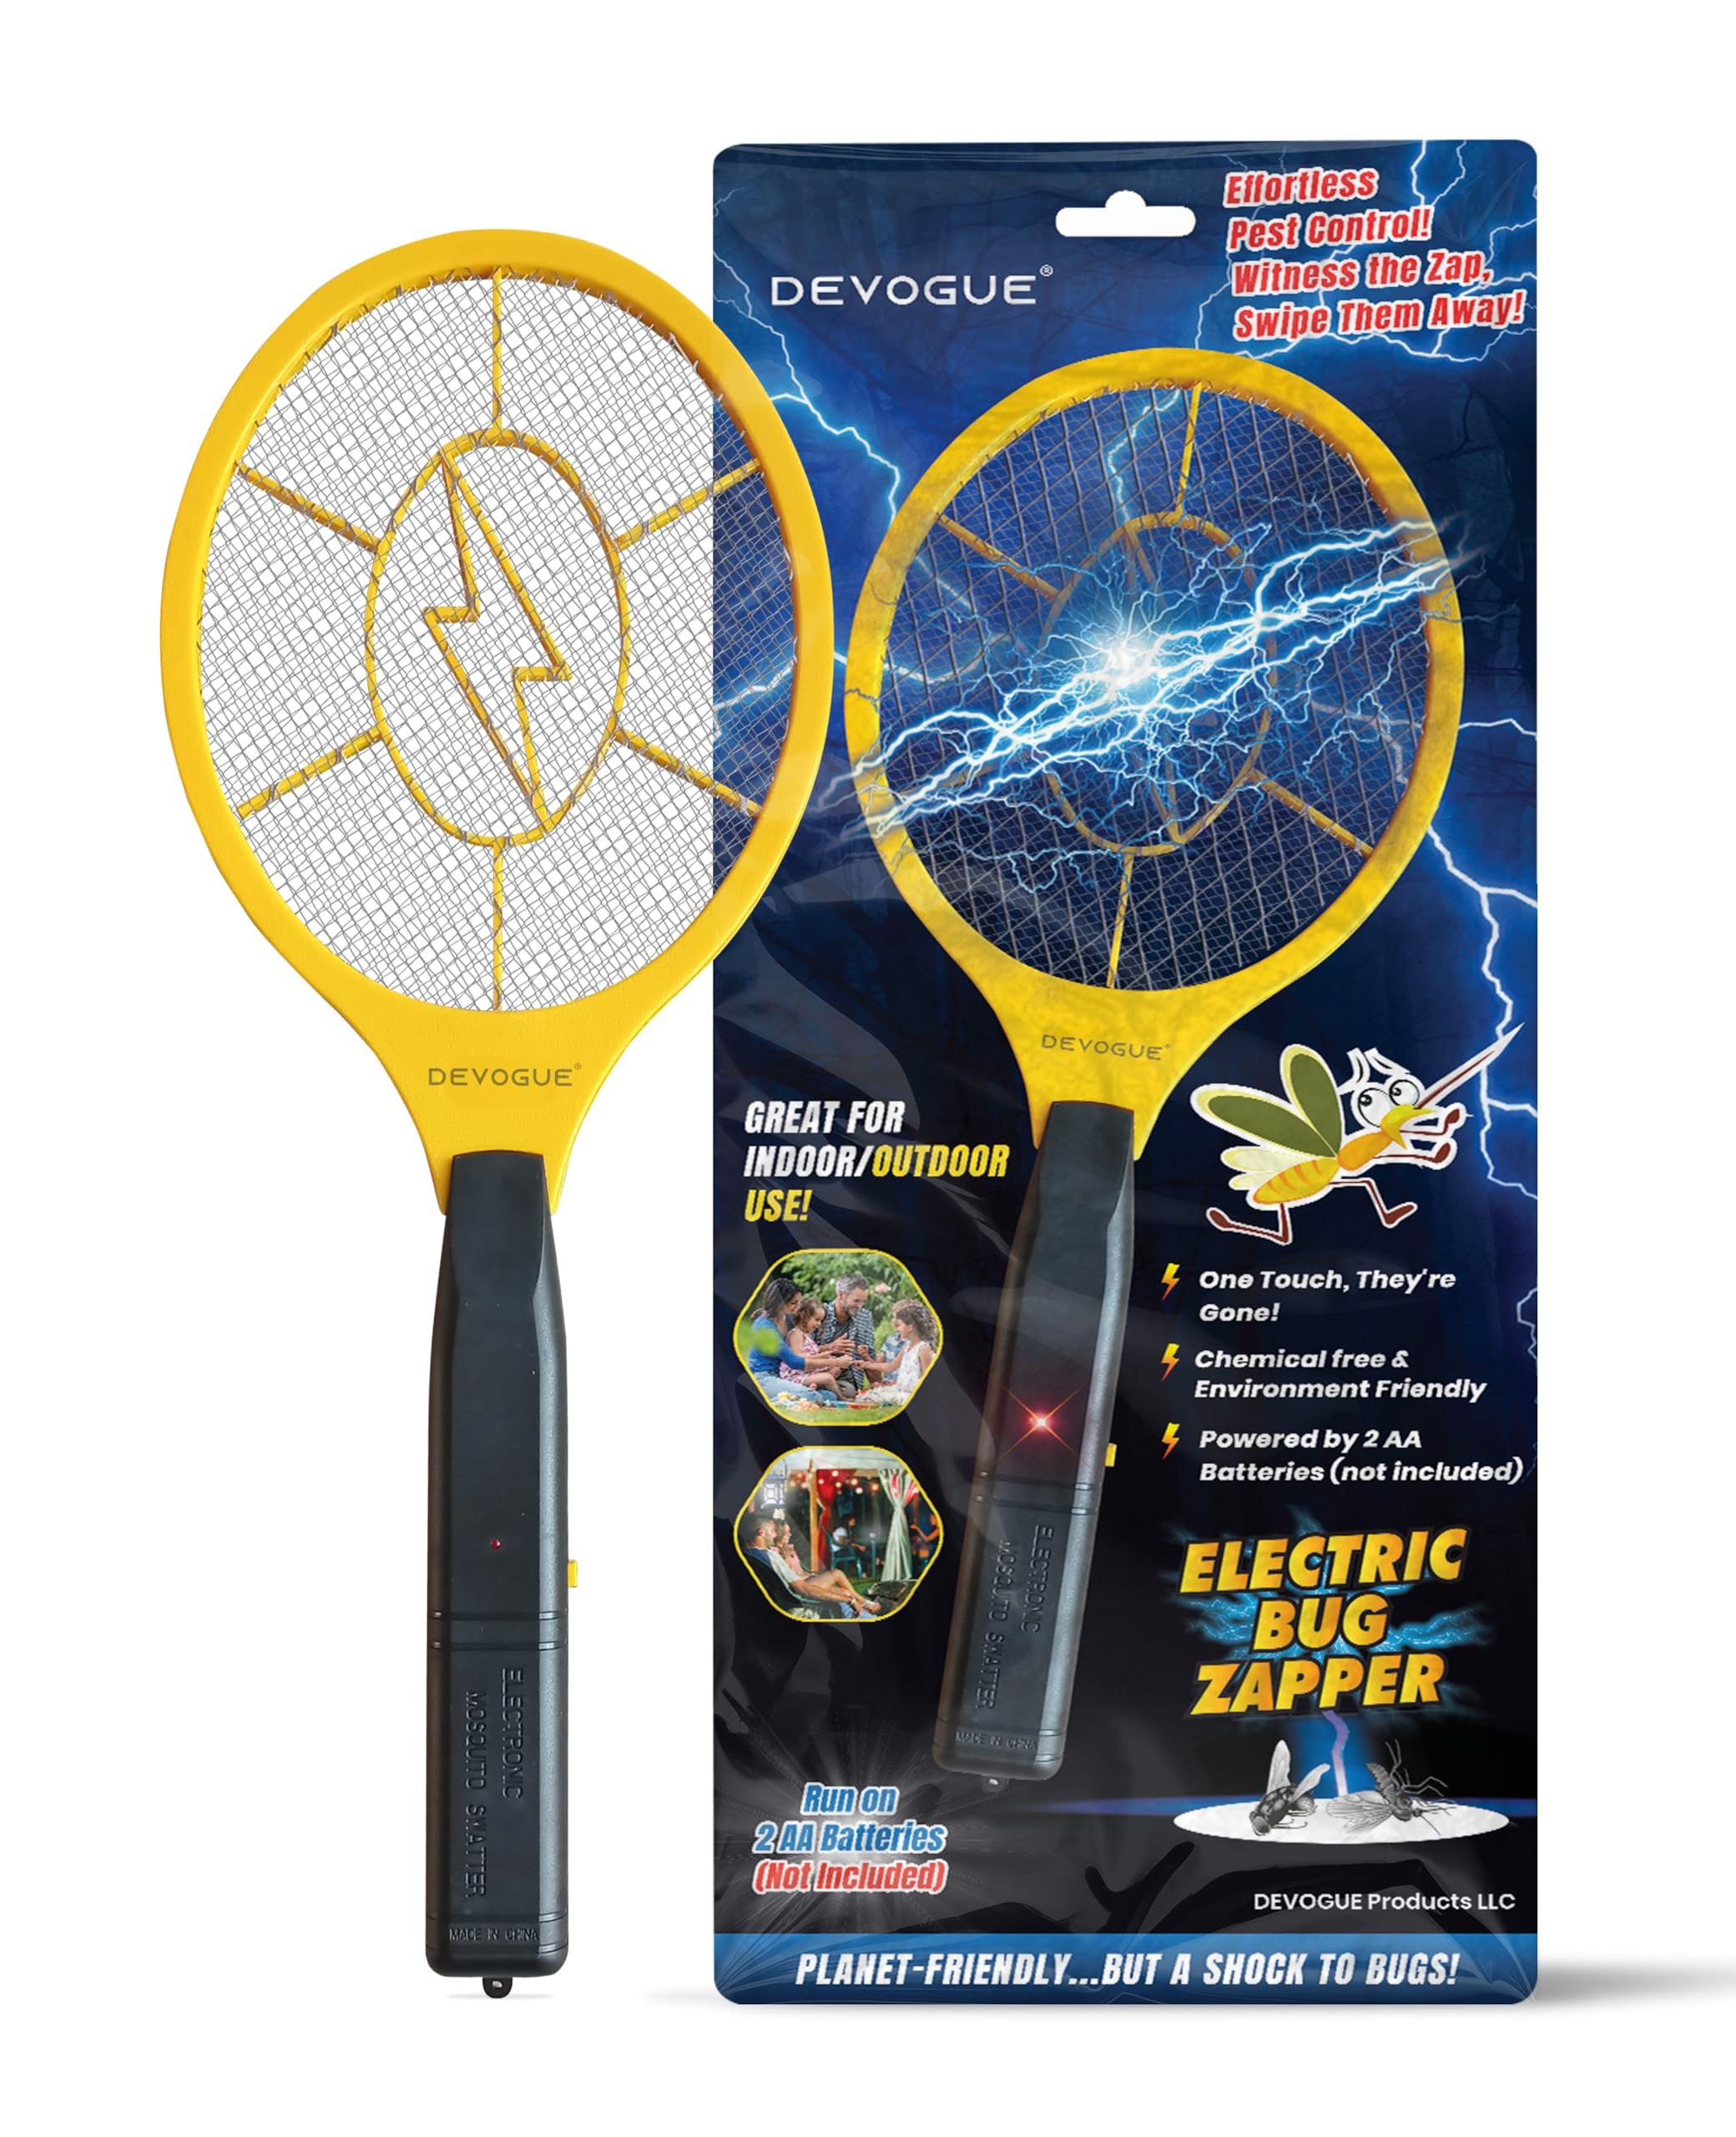
DEVOGUE® Electric Fly Swatter Bug Zapper Battery Operated Flies Killer Indoor & Outdoor Pest Control Mosquito Zapper and Insect Catcher Racket
Brand: DEVOGUE
Brand: DEVOGUE Color: Yellow/Black Features: ⚡Electric Fly Swatter Zapper Racket Power up this zapper with 2x AA batteries (not included) and enjoy swift, effective bug control! With a convenient size of 44CM length and 17CM width, it’s your go-to tool for keeping pests at bay. ⚡ Instant Bug Zapping: Designed with a 3-layer mesh for extra safety, this electric racket is perfect for the whole family to use. But when it comes to bugs, it shows no mercy—delivering powerful, fast results every time! ⚡ Portable & Travel-Friendly: Whether you're hosting a backyard BBQ, relaxing on a camping trip, or enjoying a picnic, this lightweight zapper is your ultimate defense against pesky flies and insects. Compact and easy to carry, it’s ready for action wherever you are! ⚡ Handy & Compact Design: Crafted for comfort, this racket’s handle makes it easy to hold and swing with precision. Quickly and efficiently target insects with minimal effort—leaving you with a cleaner, pest-free environment. ⚡ Easy & Secure Operation: Put the batteries in and just press and hold the button to activate—release it, and the power switches off automatically. It’s safe for use around the family, but remember to keep it out of reach of babies and small children for added precaution. NOTE: If you notice the product becoming unusually hot to the touch, immediately remove the batteries. Please contact customer service for assistance or replacement if this issue occurs. ⚡ If your DEVOGUE Bug Zapper fails to meet your expectations due to a material or craftsmanship defect, or arrives broken, please reach out to us at any time, we’ll gladly provide a replacement or a full refund. Binding: Lawn & Patio model number: DVG001 Part Number: DVG001 EAN: 0860008884824 Package Dimensions: 17.4 x 7.9 x 1.4 inches
Category: Home & Garden > Household Supplies > Pest Control > Fly Swatters